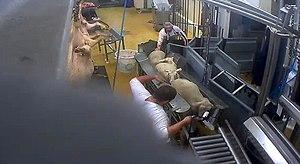
Employés d'un abattoir s'occupant de moutons
L214, de son nom complet L214 éthique et animaux, est une association à but non lucratif française de défense des animaux, fondée en 2008. L214 se positionne régulièrement en tant que lanceur d'alerte en réalisant des enquêtes et diffusant des vidéos, souvent qualifiées de vidéos « chocs », sur les conditions de vie des animaux dans les élevages, mais aussi durant leurs transport et abattage. Antispéciste, L214 s'oppose à ces pratiques ainsi qu'à la pêche, qu'elle juge nuisibles pour les animaux. Elle préconise un changement des habitudes de consommation, notamment alimentaires, vers une consommation moindre de produits animaux, et promeut le véganisme. À travers ses sites internet et ses campagnes d'informations, l'association traite également des impacts environnementaux et sanitaires de la viande et de l'élevage, des positions de partis ou personnalités politiques au sujet des animaux, et propose des conseils pour végétaliser sa consommation, ainsi qu'un guide de restaurants proposant des plats végétaliens.